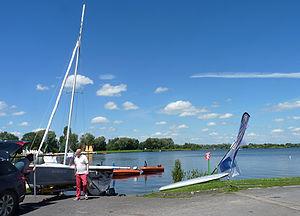
Un des plans d'eau des Prés du Hem à Armentières, France."
Le Parc des Prés du Hem est un parc périurbain du nord de la France, qui a été créé autour d'un lac artificiel. On y pratique des activités nautiques et il existe des animations à destination des familles.